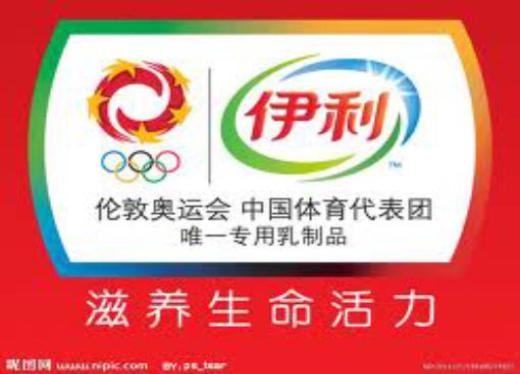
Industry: Food